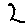
Label: 2